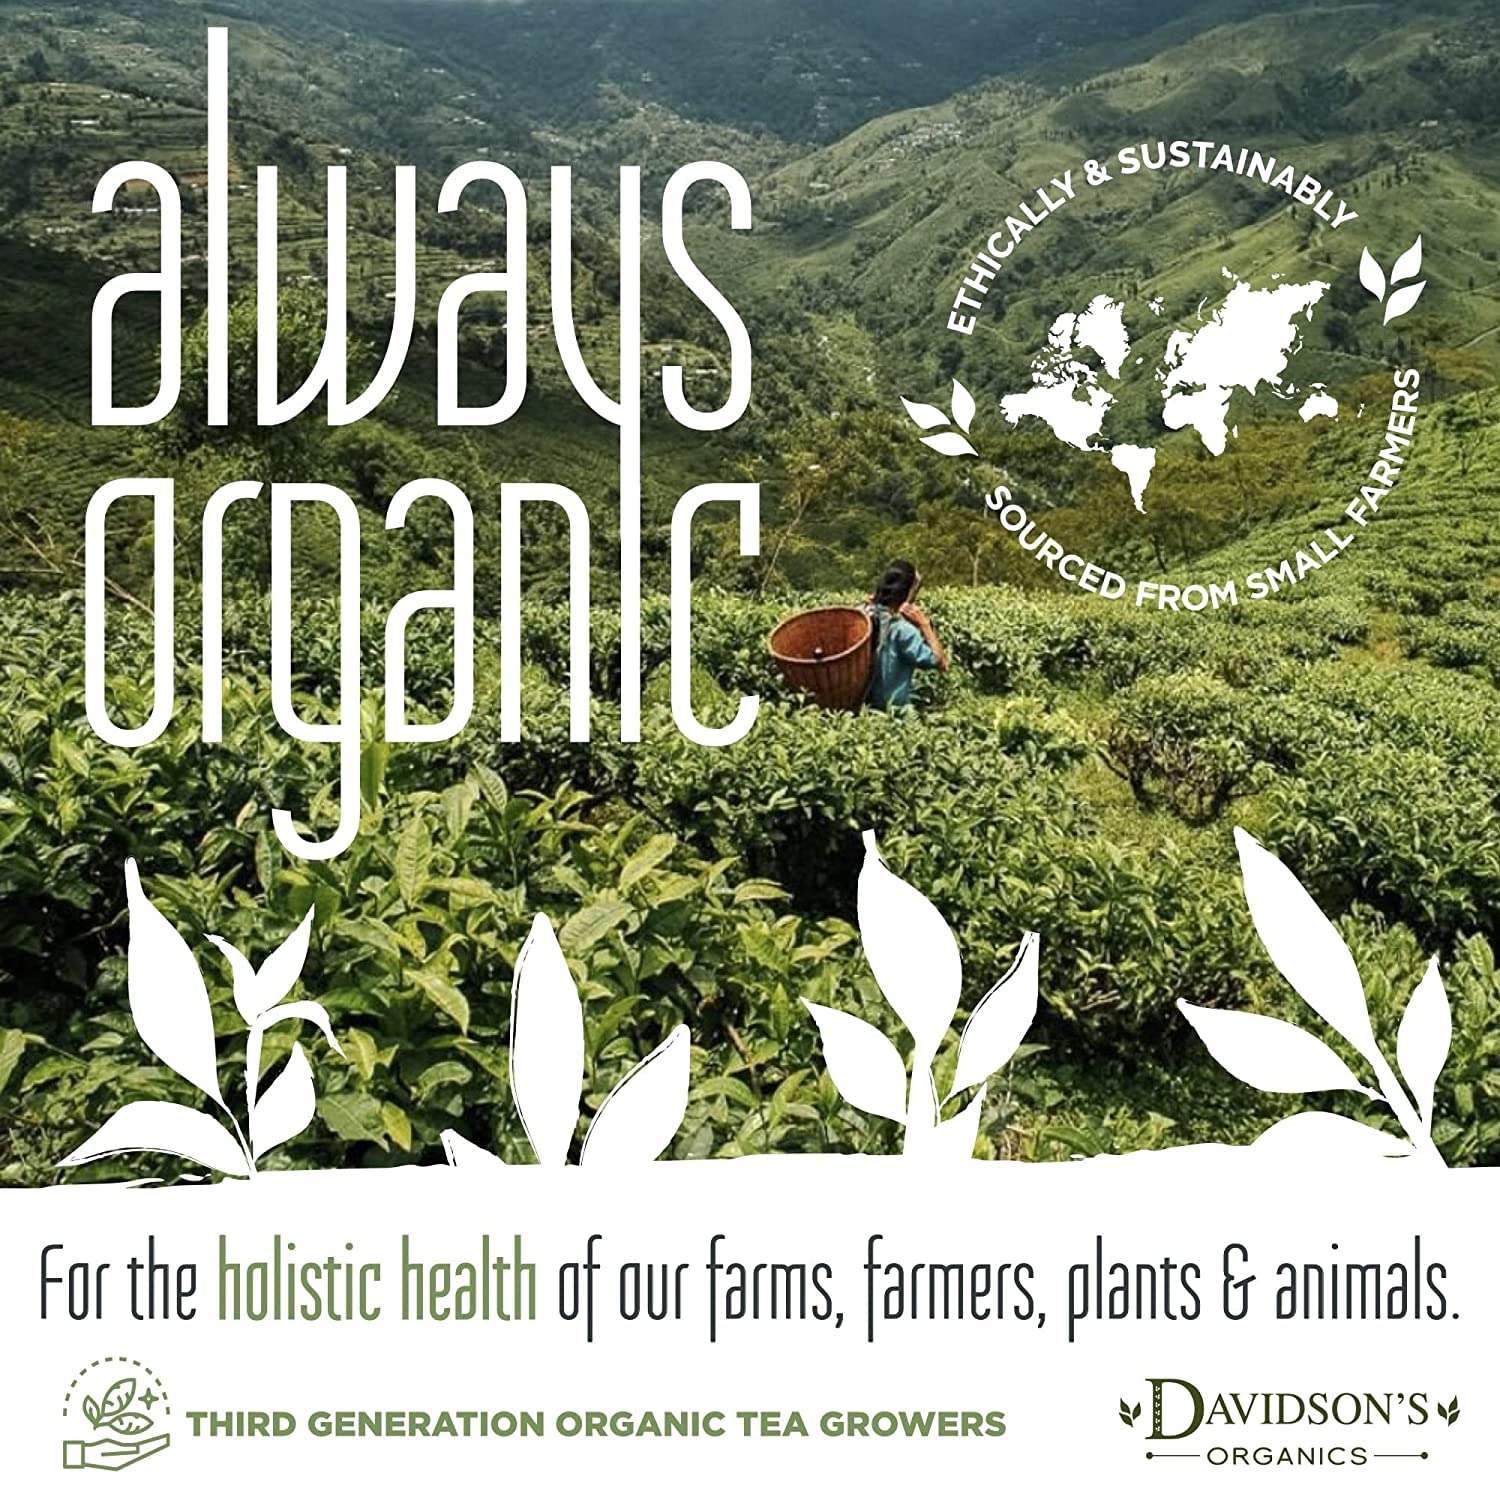
Item Name: Davidson's Organics, Moringa Chai, Loose Leaf Tea, 16-Ounce Bag
Bullet Point 1: Moringa Chai (loose leaf) is a delicious mélange of moringa as well as other herbs and spices, to create a potent and spicy cup of tea with a refreshing aroma to kick-start your day. Davidson's Moringa Chai is a light-bodied, spicy brew with abundant antioxidant properties.
Bullet Point 2: LEAF TO CUP: From our farms in India to your family, Davidson’s Organics is a vertically integrated provider of premium teas at affordable prices. We grow, import, blend, package, and sell - overseeing the entire journey of our tea from the leaf cuttings to the infusion in your cup.
Bullet Point 3: ALWAYS ORGANIC: Davidson’s Organics is a 3rd generation organic tea grower delivering on its promise of providing top-notch USDA certified organic teas. Our teas are grown non-GMO & free from harmful chemicals and pesticides. We are responsibly sourced and sustainably farmed. We believe in the holistic health of our farms, farmers, plants & animals.
Bullet Point 4: A CUP OF WELLNESS: Davidson’s offers a diverse selection of tea blends for the most discerning palates. From loose leaves to tea bags & iced, and from ayurvedic to herbal, our organic teas deliver the perfect pick me up or a restful respite. Enjoy our balanced tea blends for optimal health and sipping pleasure.
Bullet Point 5: TRUST OUR TEA: Davidson's Organics was the first purveyor of fine organic teas. Since 1976, we’ve worked tirelessly to develop blends that are true reflections of their names, while being committed to sourcing healthy ingredients grown by generations of skilled small farmers. Enjoy Davidson's Organics, the organic tea that sets the standards for the highest quality.
Product Description: Moringa Chai (loose leaf) is a delicious mélange of moringa as well as other herbs and spices, to create a potent and spicy cup of tea with a refreshing aroma to kick-start your day. Davidson's Moringa Chai is a light-bodied, spicy brew with abundant antioxidant properties.
Value: 16.0
Unit: Ounce

Price: 30.92